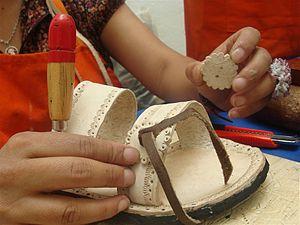
Les huaraches sont des chaussures d'extérieur d'origine mexicaine. Ce type de sandale date de l'époque précolombienne. On connaît deux types de huaraches : la version traditionnelle de marche et la version course. Cette dernière diffère légèrement en termes de conception et matériaux pour s'adapter à un effort physique.